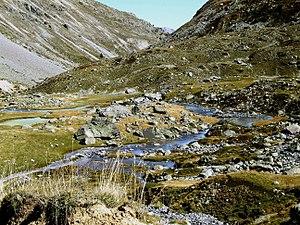
De nombreux lacs entre Col d'Arsine Arsine et Chalet d'en Parc National des Ecrins. Italiano: Numerosi laghi tra Arsine Col d'Arsine e Chalet in Parc National des Ecrins.
Le sentier de grande randonnée 54 contourne le massif de l'Oisans et le massif des Écrins à travers les départements de l'Isère et des Hautes-Alpes. D'une longueur d’environ 176 km, il traverse le parc national des Écrins avec un dénivelé positif de plus de 12 000 mètres pour la totalité du trajet. Ce sentier de grande randonnée forme une boucle, parcourable en dix à quinze jours pour les randonneurs aguerris. Il est l'un des trois sentiers de grande randonnée des Alpes françaises, les deux autres étant ceux du Mont-Blanc et de la Vanoise.